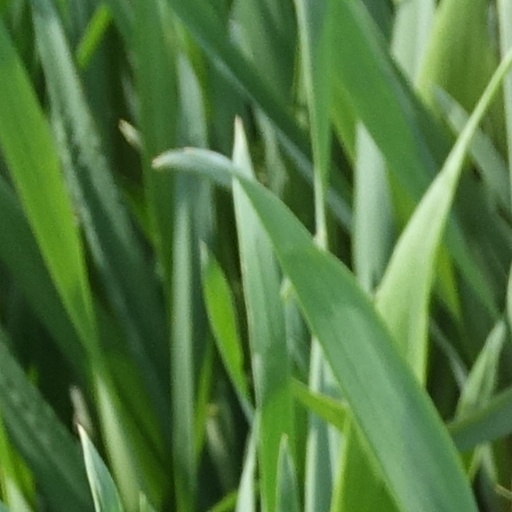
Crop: wheat